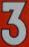
Number: 3